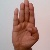
The image shows a hand gesture representing the letter 'B' in Indian Sign Language.